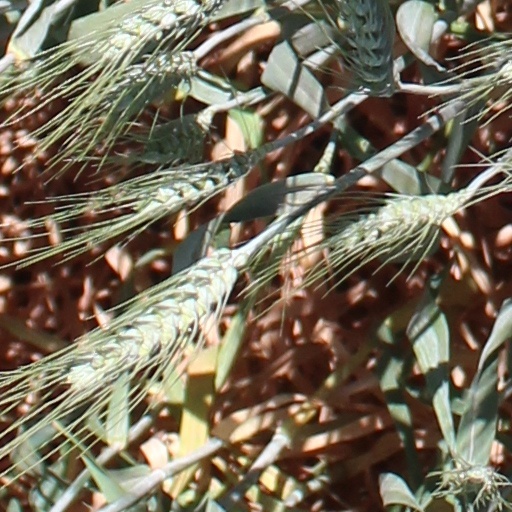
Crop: wheat